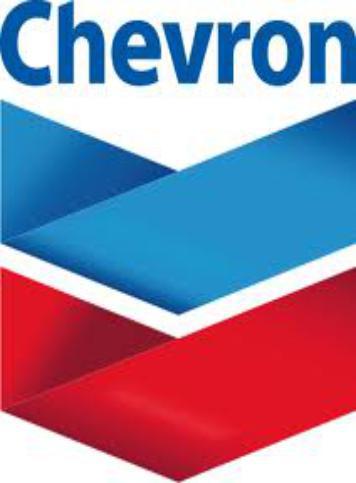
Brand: Chevron
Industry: Transportation